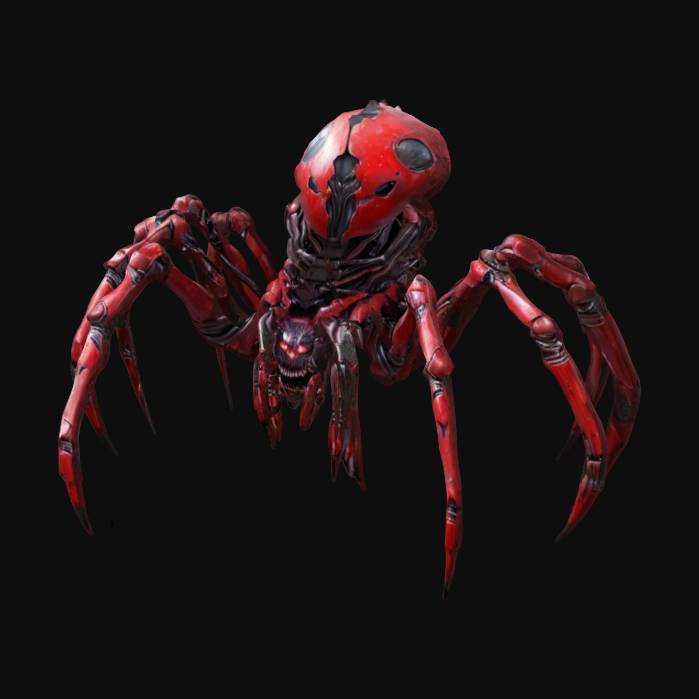
미적 점수 (1~10점): 1